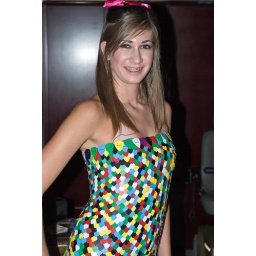
This is a dress worn by a specator designed by artist Elijah Echeveste. Look carefully. This dress was made entirely of guitar picks.